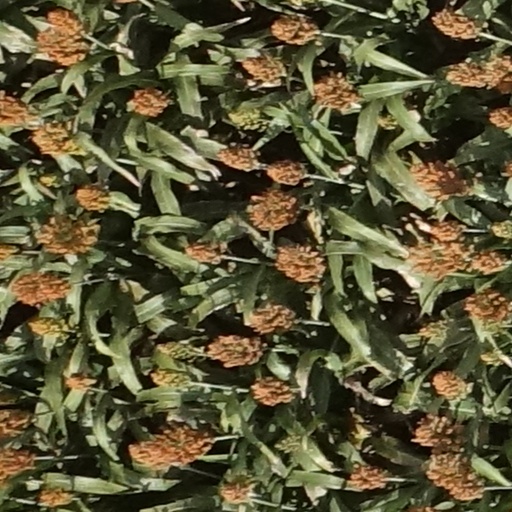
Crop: sorghum